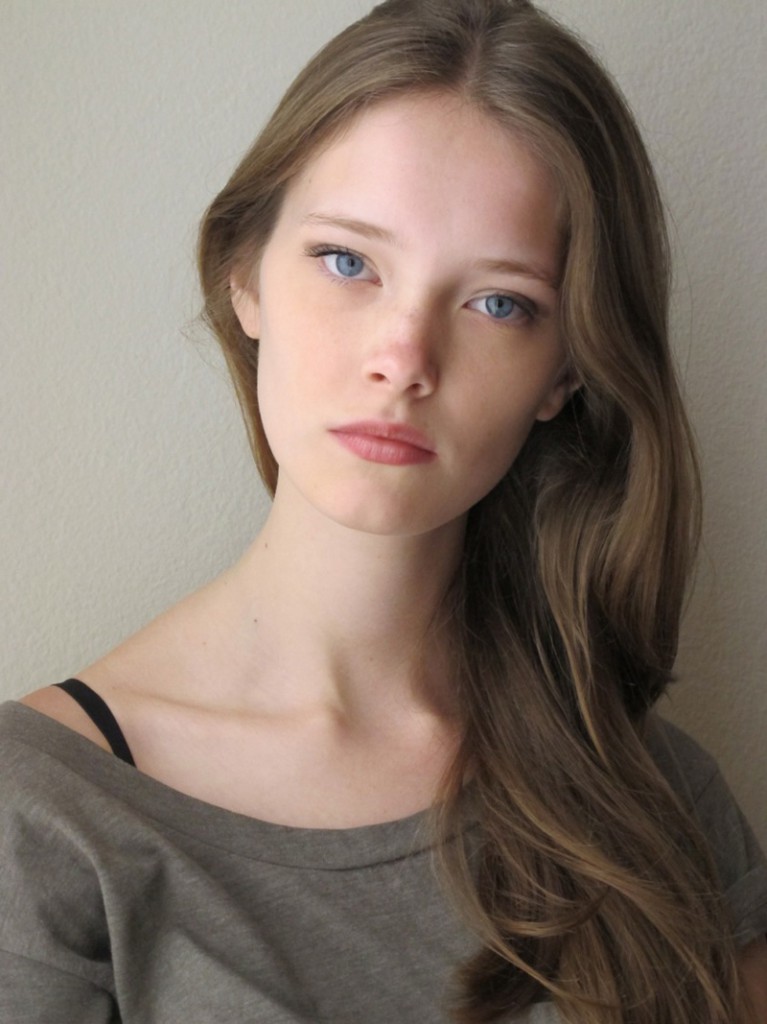
Gender: women